Mahmoud Hashemi Shahroudi

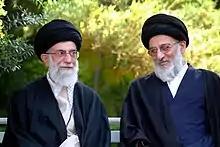
Shahroudi (right) with Supreme Leader Ali Khamenei

The Decriminalization Bill (Persian: تعيين مجازات‌های جايگزين) refers to a legal bill submitted by the Iranian Judiciary to the parliament. It aims at substituting imprisonment and execution by educational workshops and social penalties. The bill is considered one of the most important legal bills to have been prepared by the Iranian judiciary during Shahroudi's tenure.